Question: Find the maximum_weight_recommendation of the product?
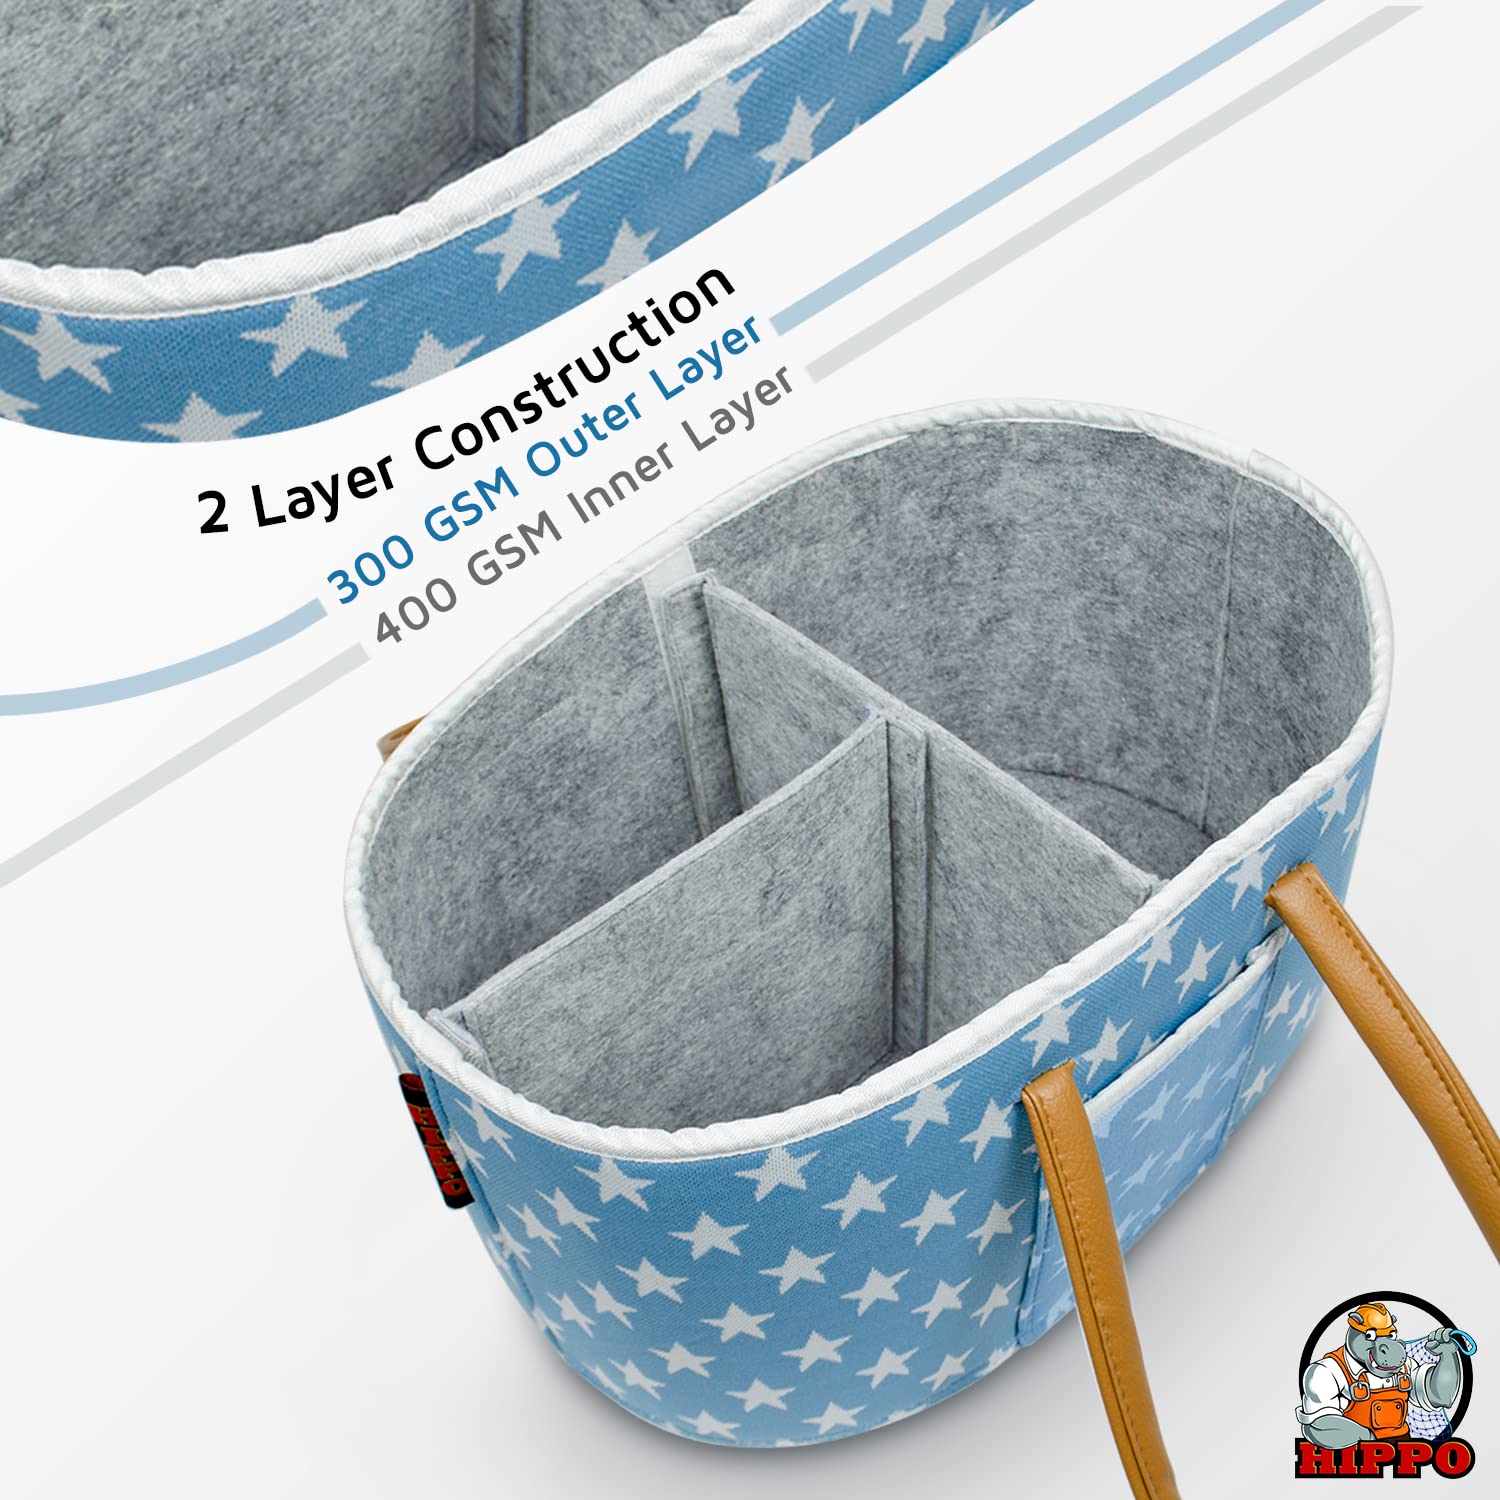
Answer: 400.0 gram